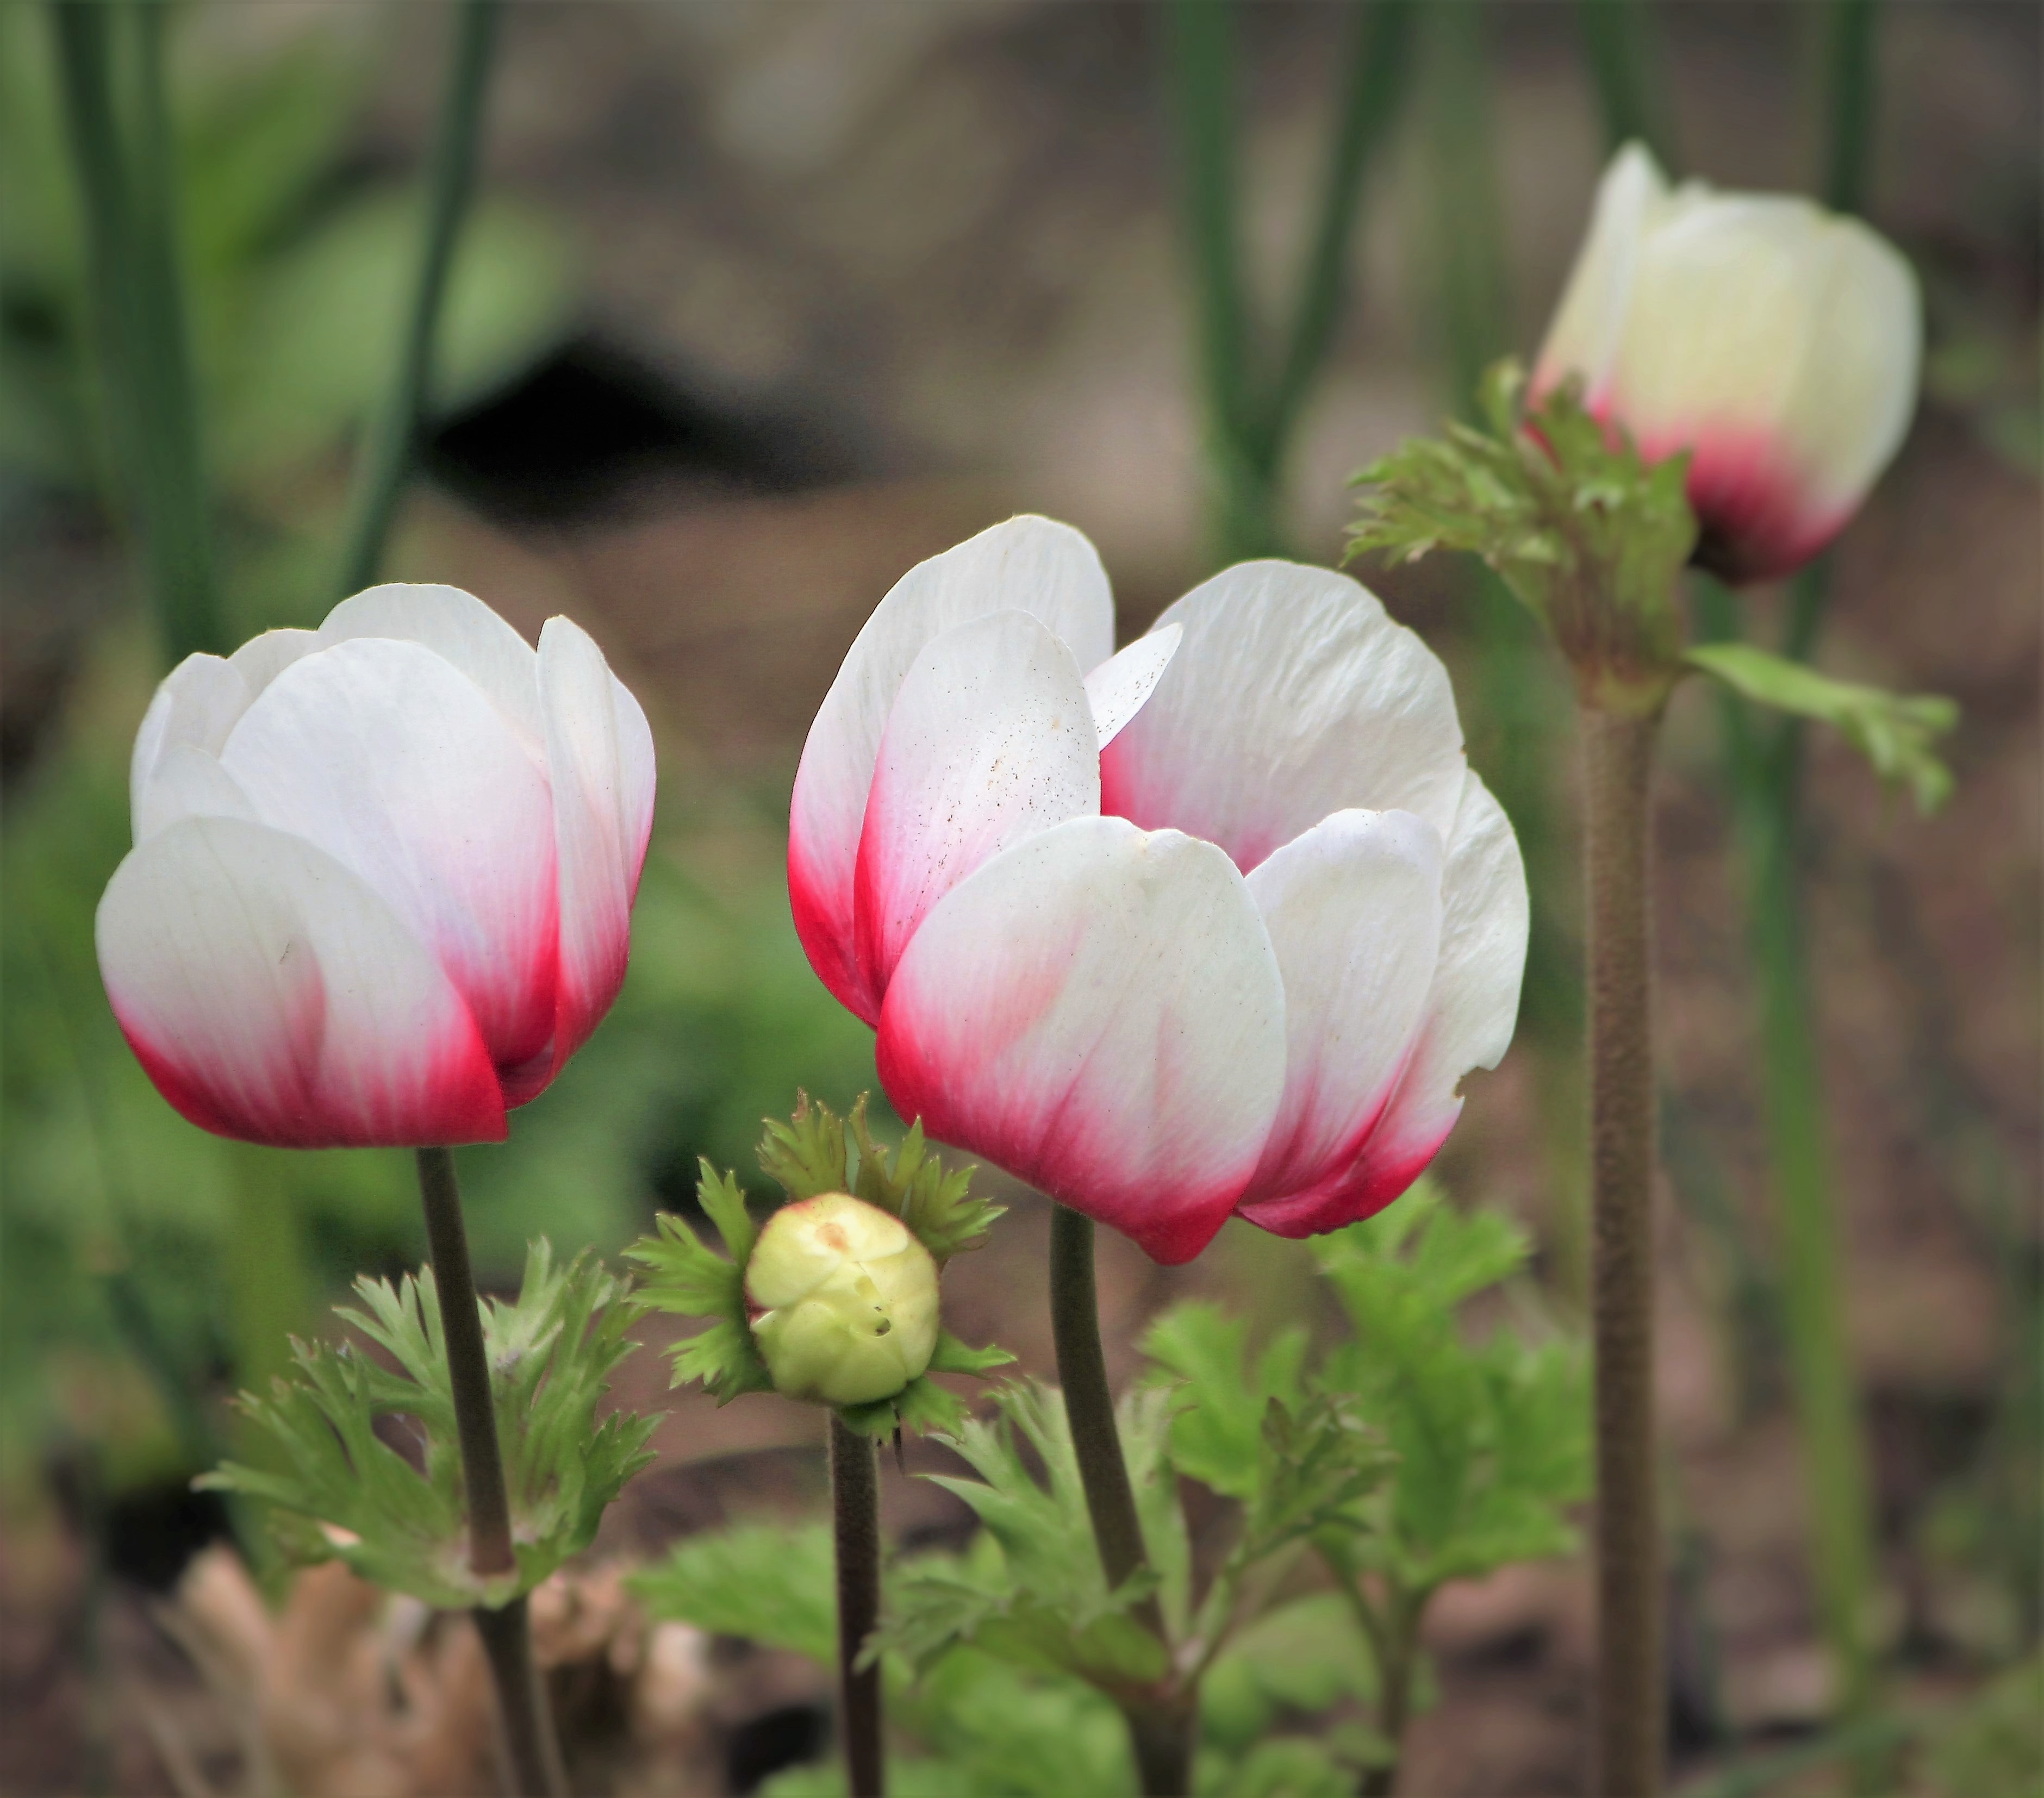
blossom, plant, flower, petal, botany, flora, wildflower, bud, anemone, flower garden, spring flower, macro photography, flowering plant, plant stem, land plant